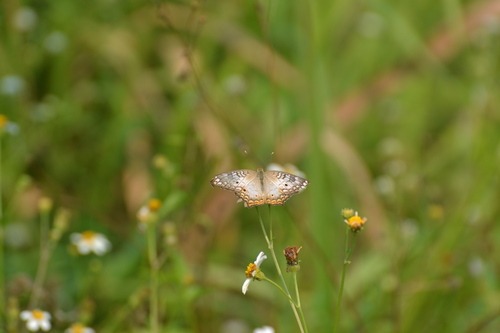
Scientific name: Anartia jatrophae
Common name: White peacock
Family: Nymphalidae
Order: Lepidoptera
Pollinator type: Primary pollinator
Habitat: Gardens, parks, and open areas
Geographic range: Southern United States to Argentina
Conservation status: Least Concern